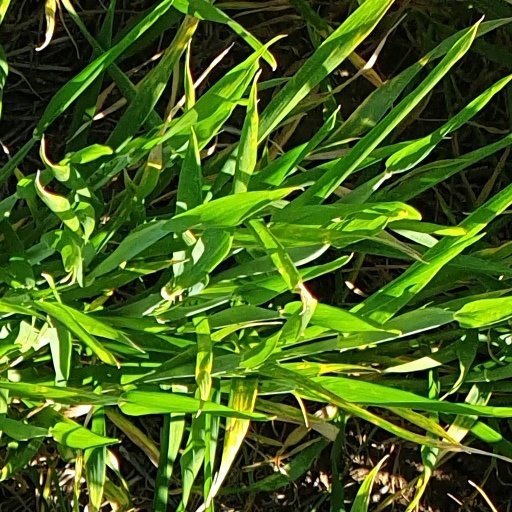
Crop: wheat